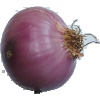
Label: Onion Red Peeled 1